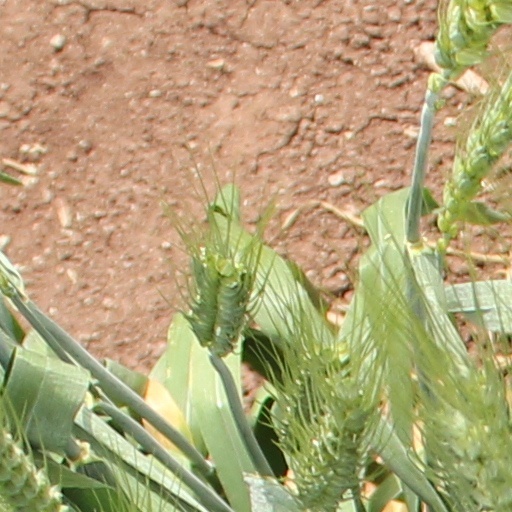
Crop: wheat